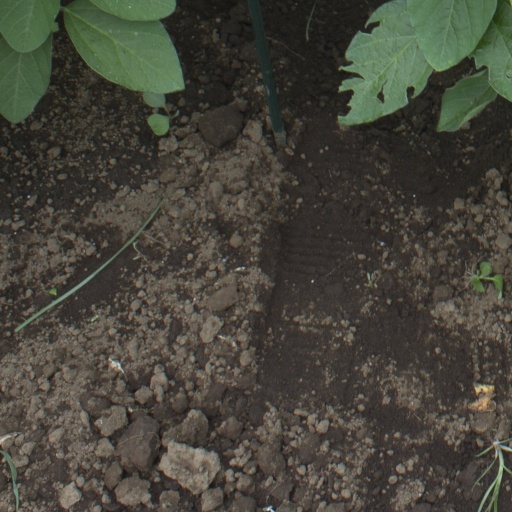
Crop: soybean